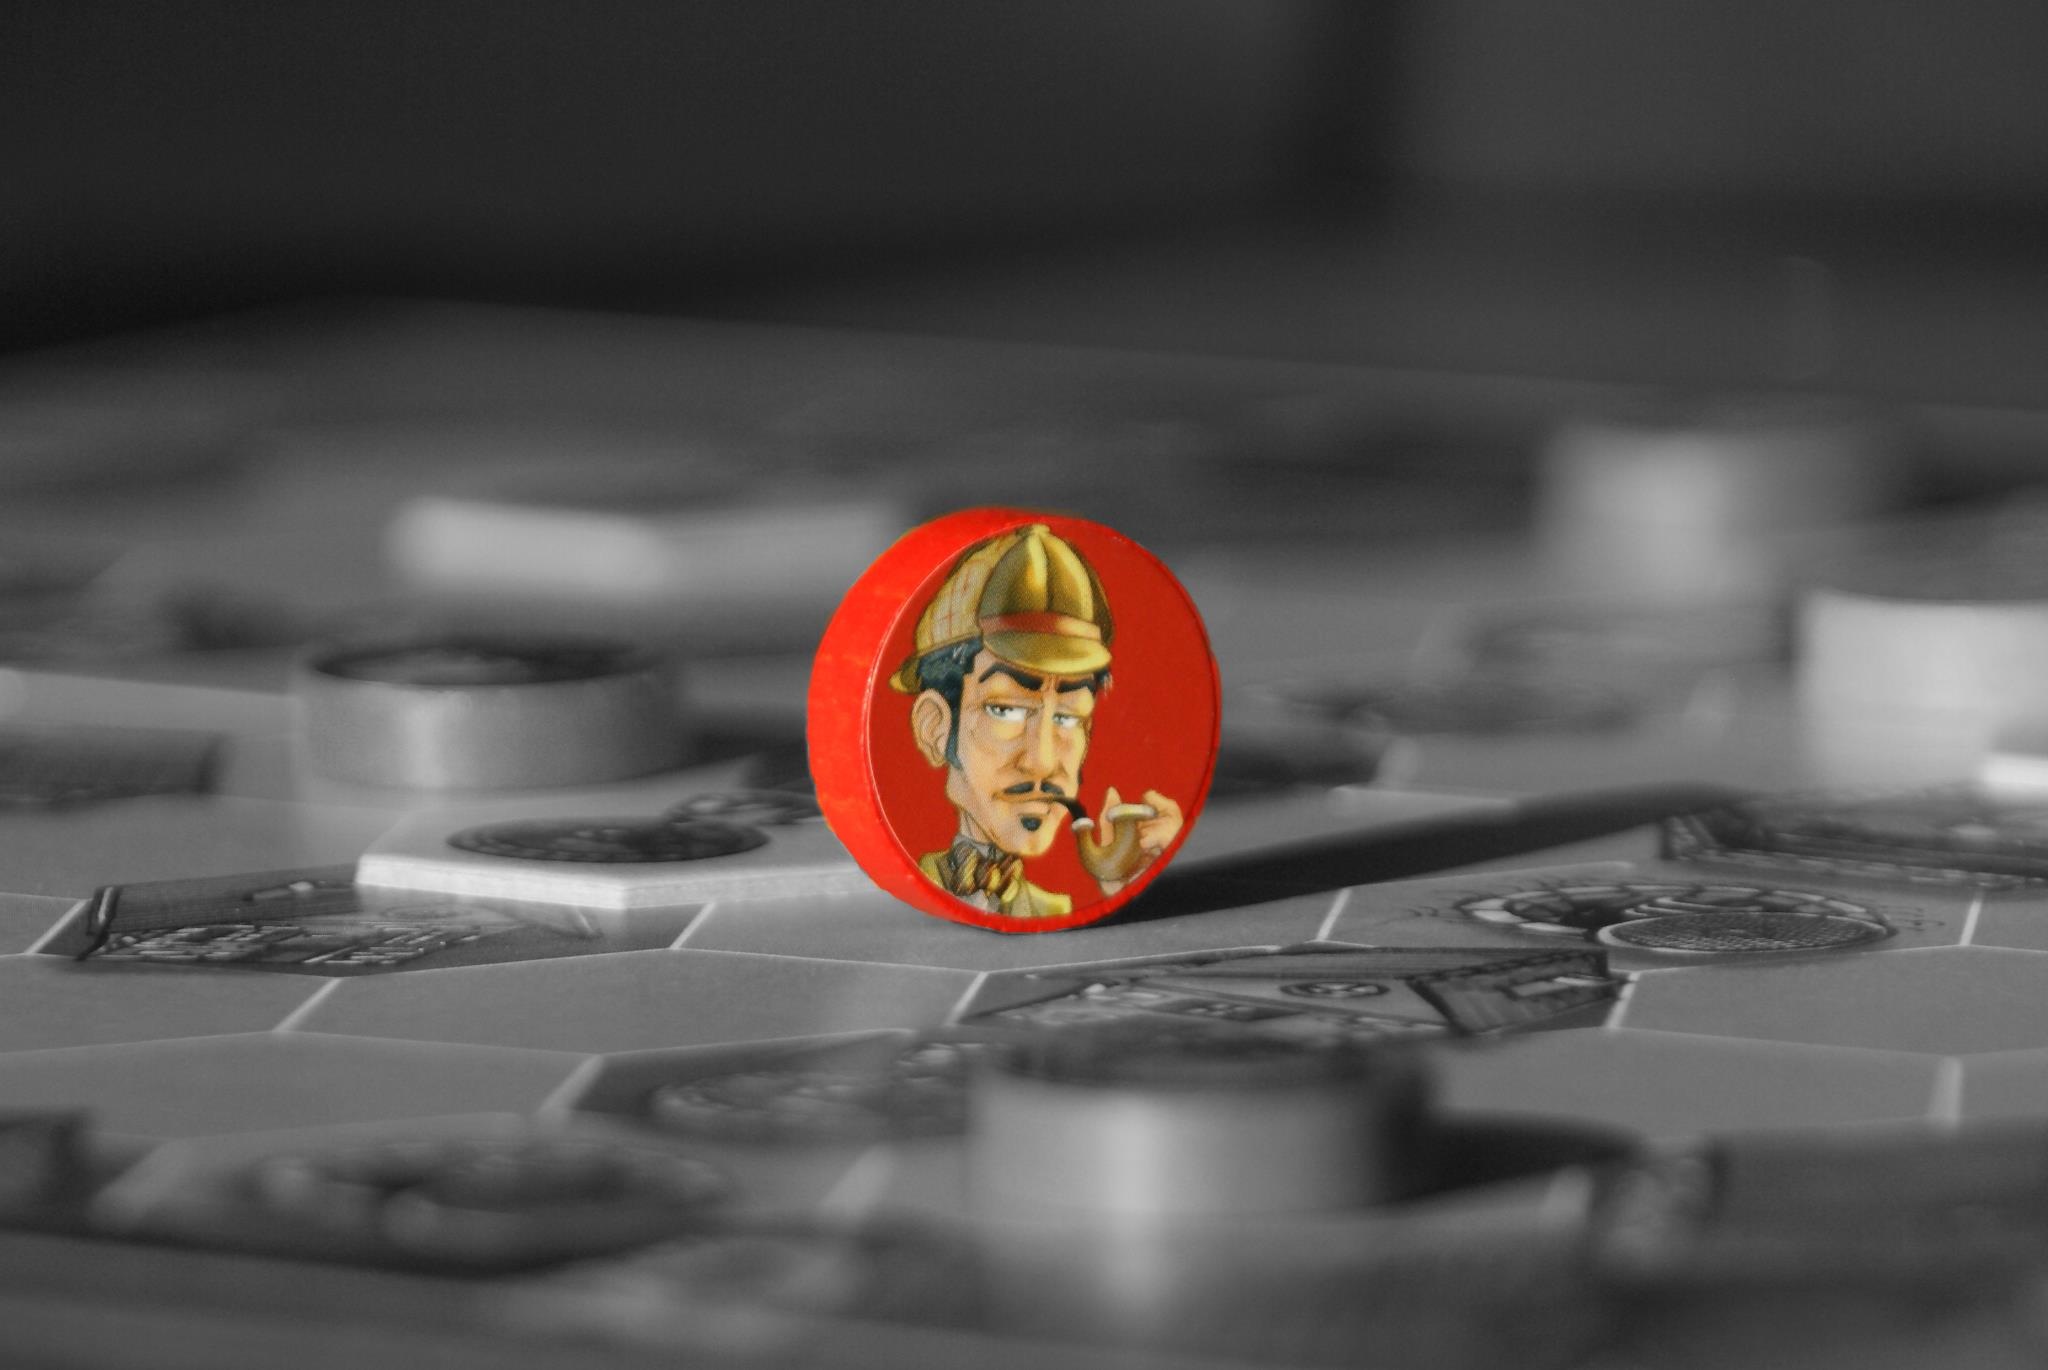
black and white, white, photography, game, play, black, monochrome, board game, shape, hobby, monochrome photography, mr jack, computer wallpaper